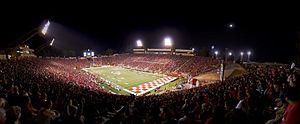
Le Bulldog Stadium est un stade de football américain de 41 031 places situé sur le campus de l'université d'État de Californie à Fresno à Fresno. L'équipe de football américain universitaire de Fresno State Bulldogs évolue dans cette enceinte inaugurée en 1980. Ce stade est la propriété de l'université.